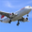
Label: airplane